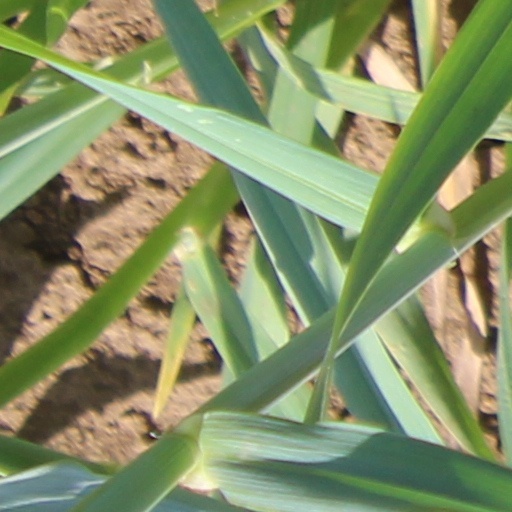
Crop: wheat